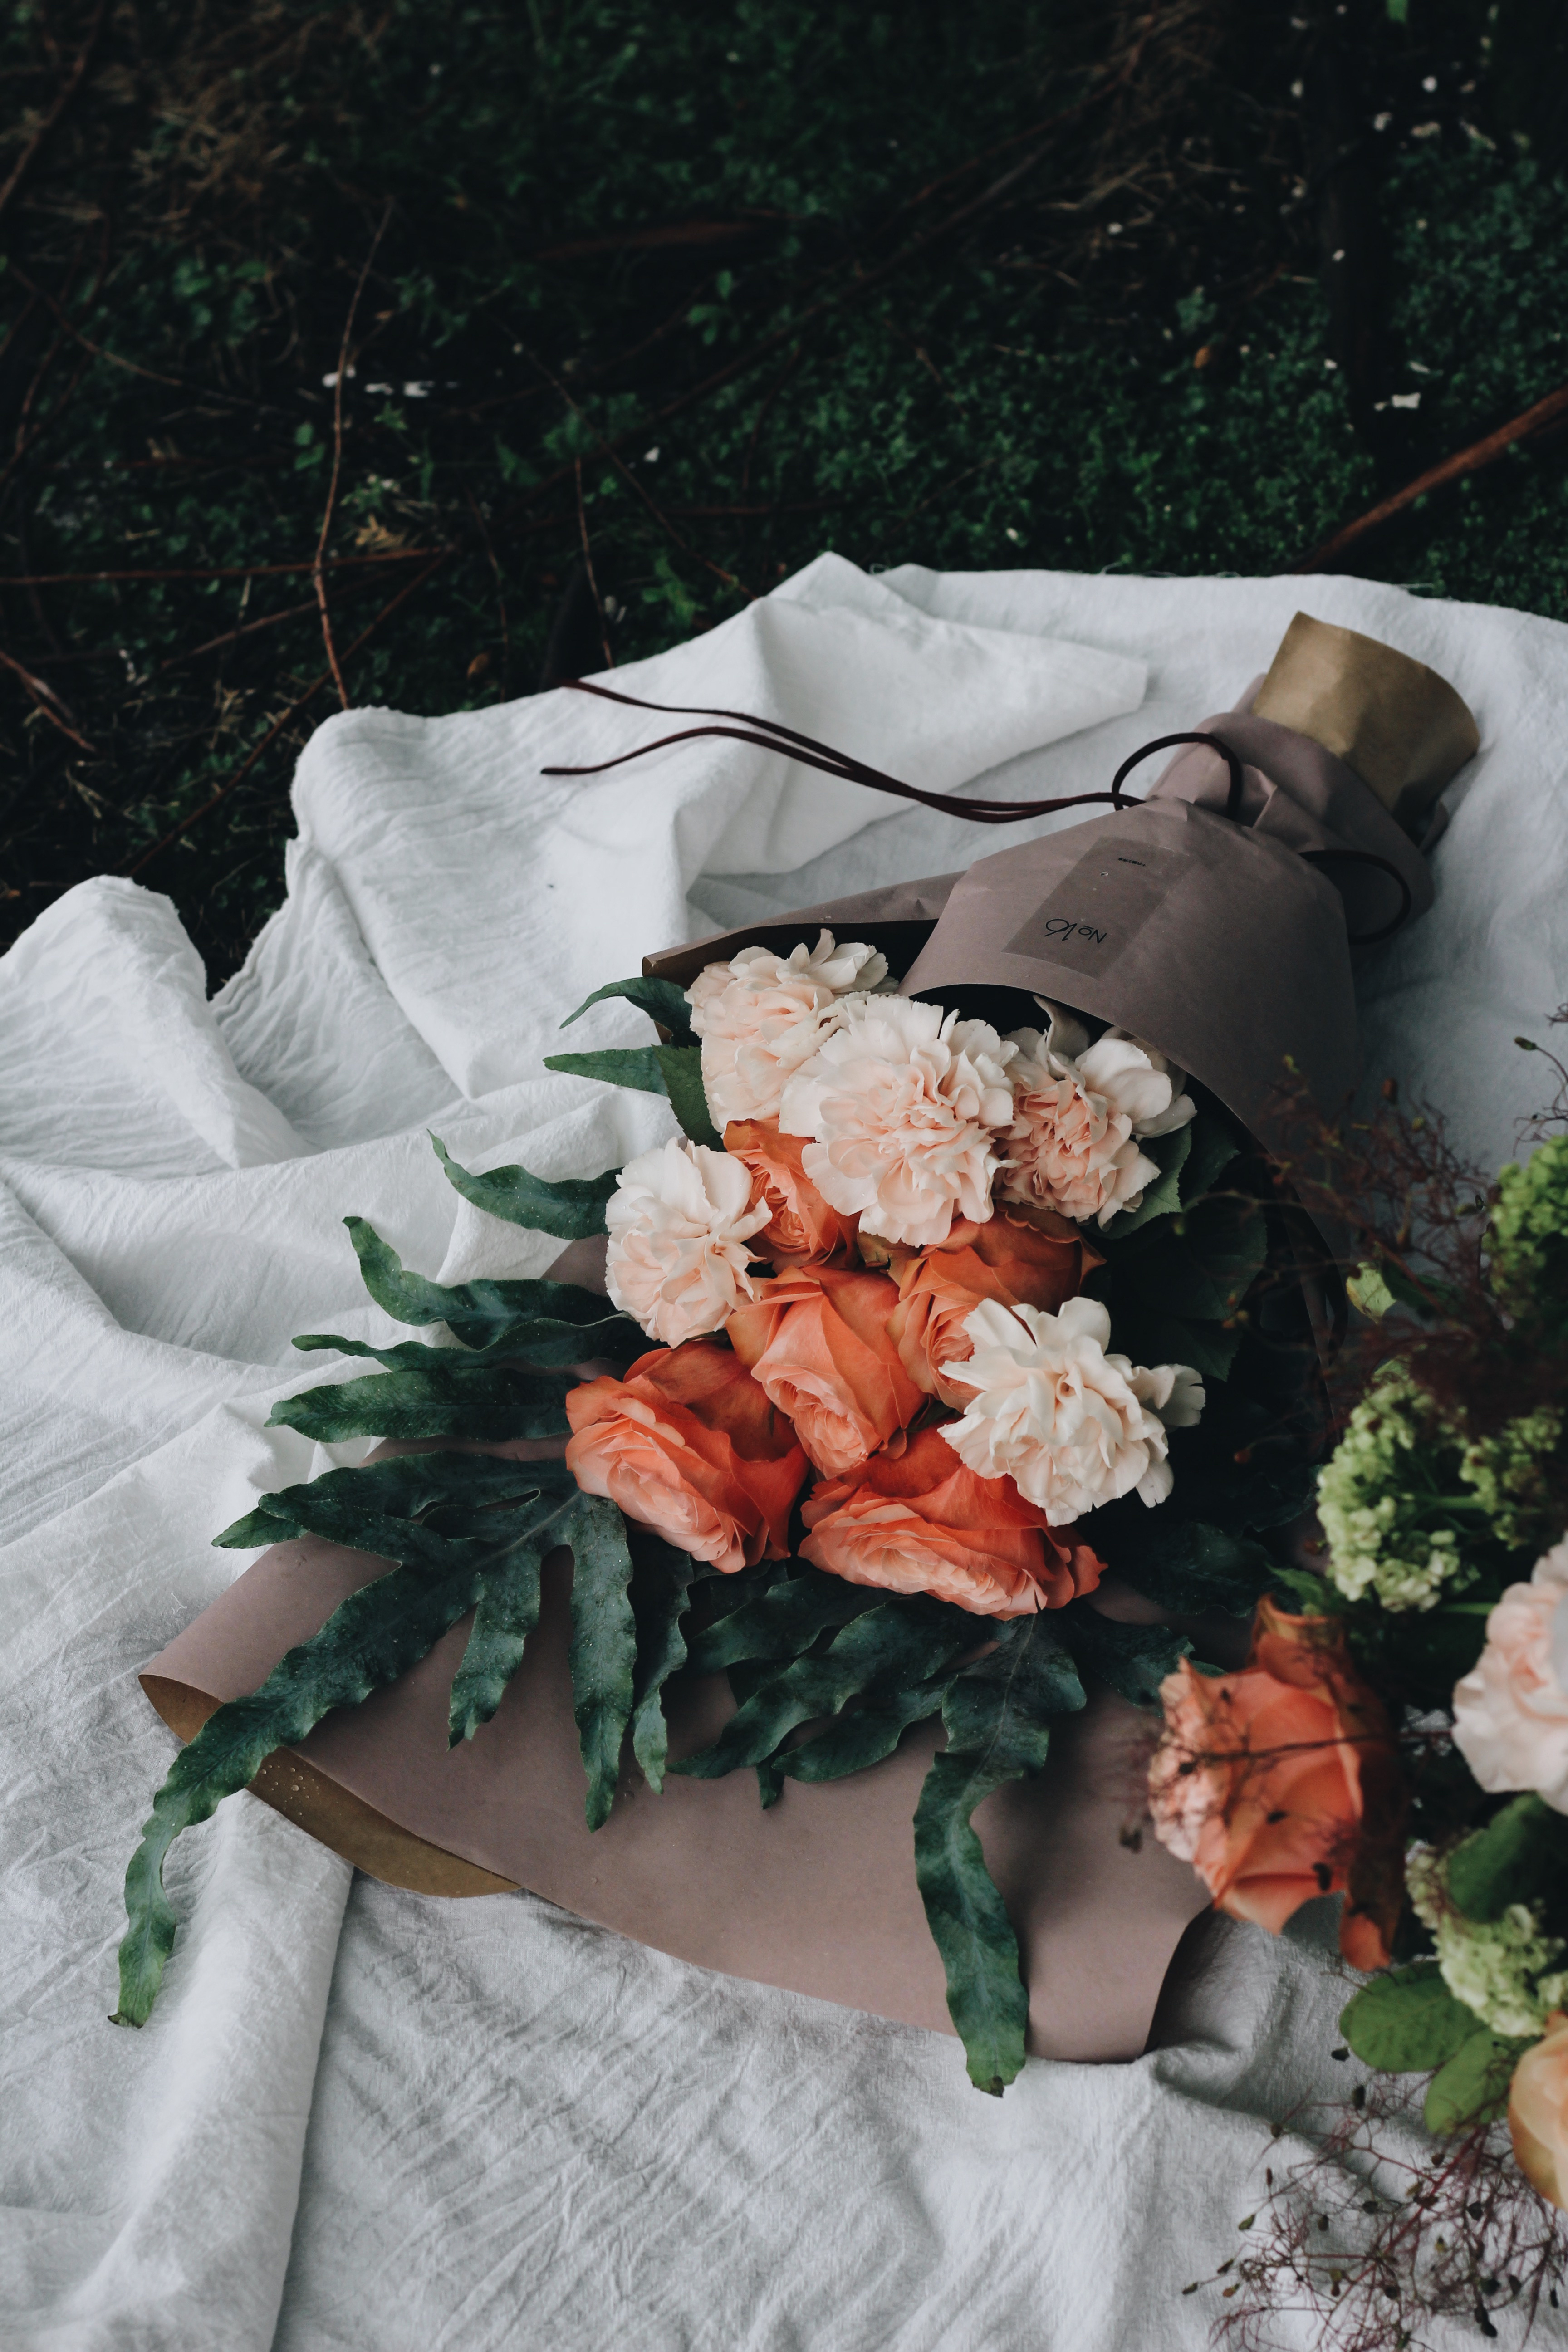
plant, leaf, flower, petal, spring, red, autumn, flora, season, floristry, flower bouquet, floral design, flower arranging